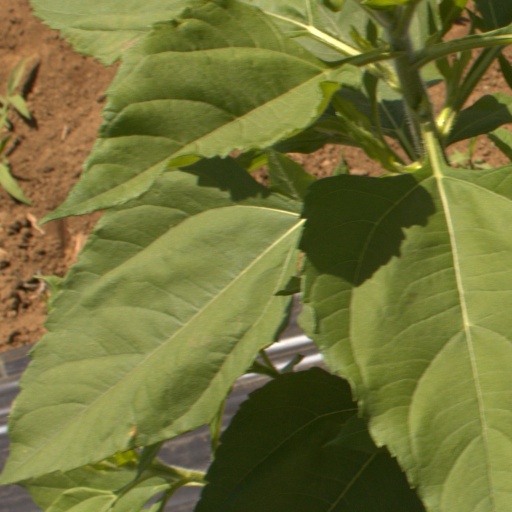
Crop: Jerusalem artichoke